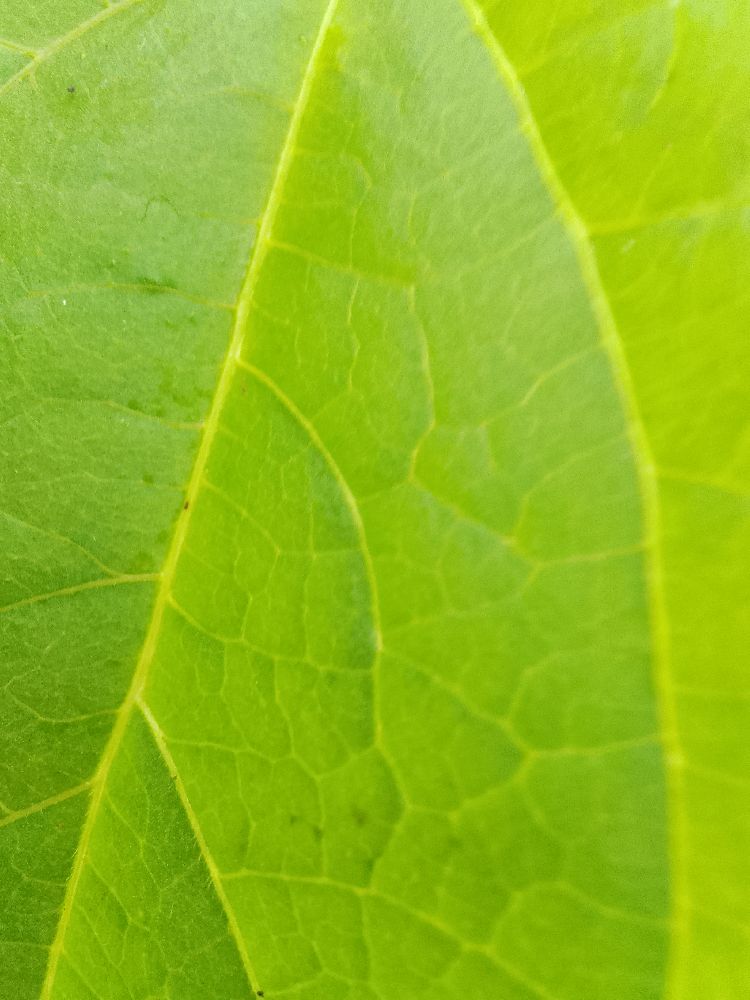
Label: healthy